Shelby Steele

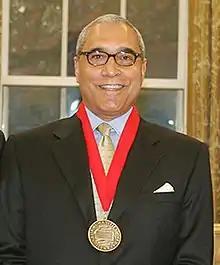
Steele receiving the National Medal of the Humanities in 2004

Shelby Steele (born January 1, 1946) is an American author, columnist, documentary film maker, and a Robert J. and Marion E. Oster Senior Fellow at Stanford University's Hoover Institution. He specializes in the study of race relations, multiculturalism, and affirmative action.